Michael Swango

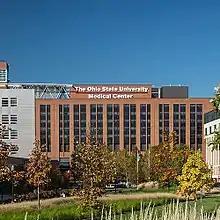
Rhodes Hall at The Ohio State University Wexner Medical Center

Despite a very poor evaluation in his dean's letter from SIU, Swango gained a surgical internship at Ohio State University Medical Center in 1983, to be followed by a residency in neurosurgery. While he worked in Rhodes Hall at OSU, nurses noticed that apparently healthy patients began dying mysteriously with alarming frequency. Each time, Swango had been the floor intern. One nurse caught him injecting some "medicine" into a patient who later became strangely ill.